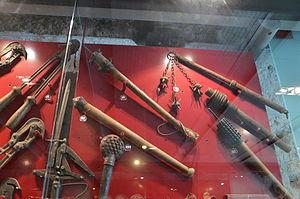
La guerre de tranchées est une forme de guerre où les combattants s'abritent dans des lignes fortifiées, largement constituées de tranchées, dans lesquelles les soldats sont relativement protégés des armes légères et de l'artillerie. C'est devenu une expression familière pour désigner la guerre de positions, une paralysie du conflit et l'épuisement progressif des forces opposées.